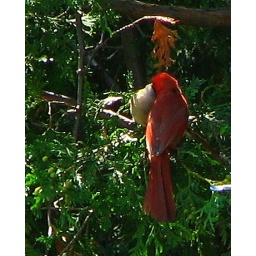
Making out in the trees a couple of houses down.